Summer in the City (song)

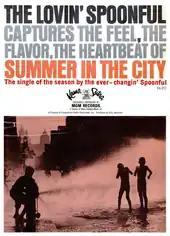
Kama Sutra Records ad for the "Summer in the City" single

The Lovin' Spoonful recorded "Summer in the City" in March 1966 at Columbia Records' 7th Avenue Studio in New York City. Erik Jacobsen produced the song with assistance from engineer Roy Halee. The band completed the song across two sessions. In the first session, they recorded the instrumental track in four steps. The basic track featured drums, an organ, electric piano and rhythm guitar. John struggled to play the Wurlitzer electric piano part, prompting the arranger Artie Schroeck to step in as a session musician. Boone overdubbed his bass guitar while John played autoharp, and a guitar was added on another layer. The last instrumental overdub added extra percussion; Halee placed a microphone inside a garbage can, which Yanovsky then struck with a drumstick. Halee described the resultant sound as "a gigantic explosion".